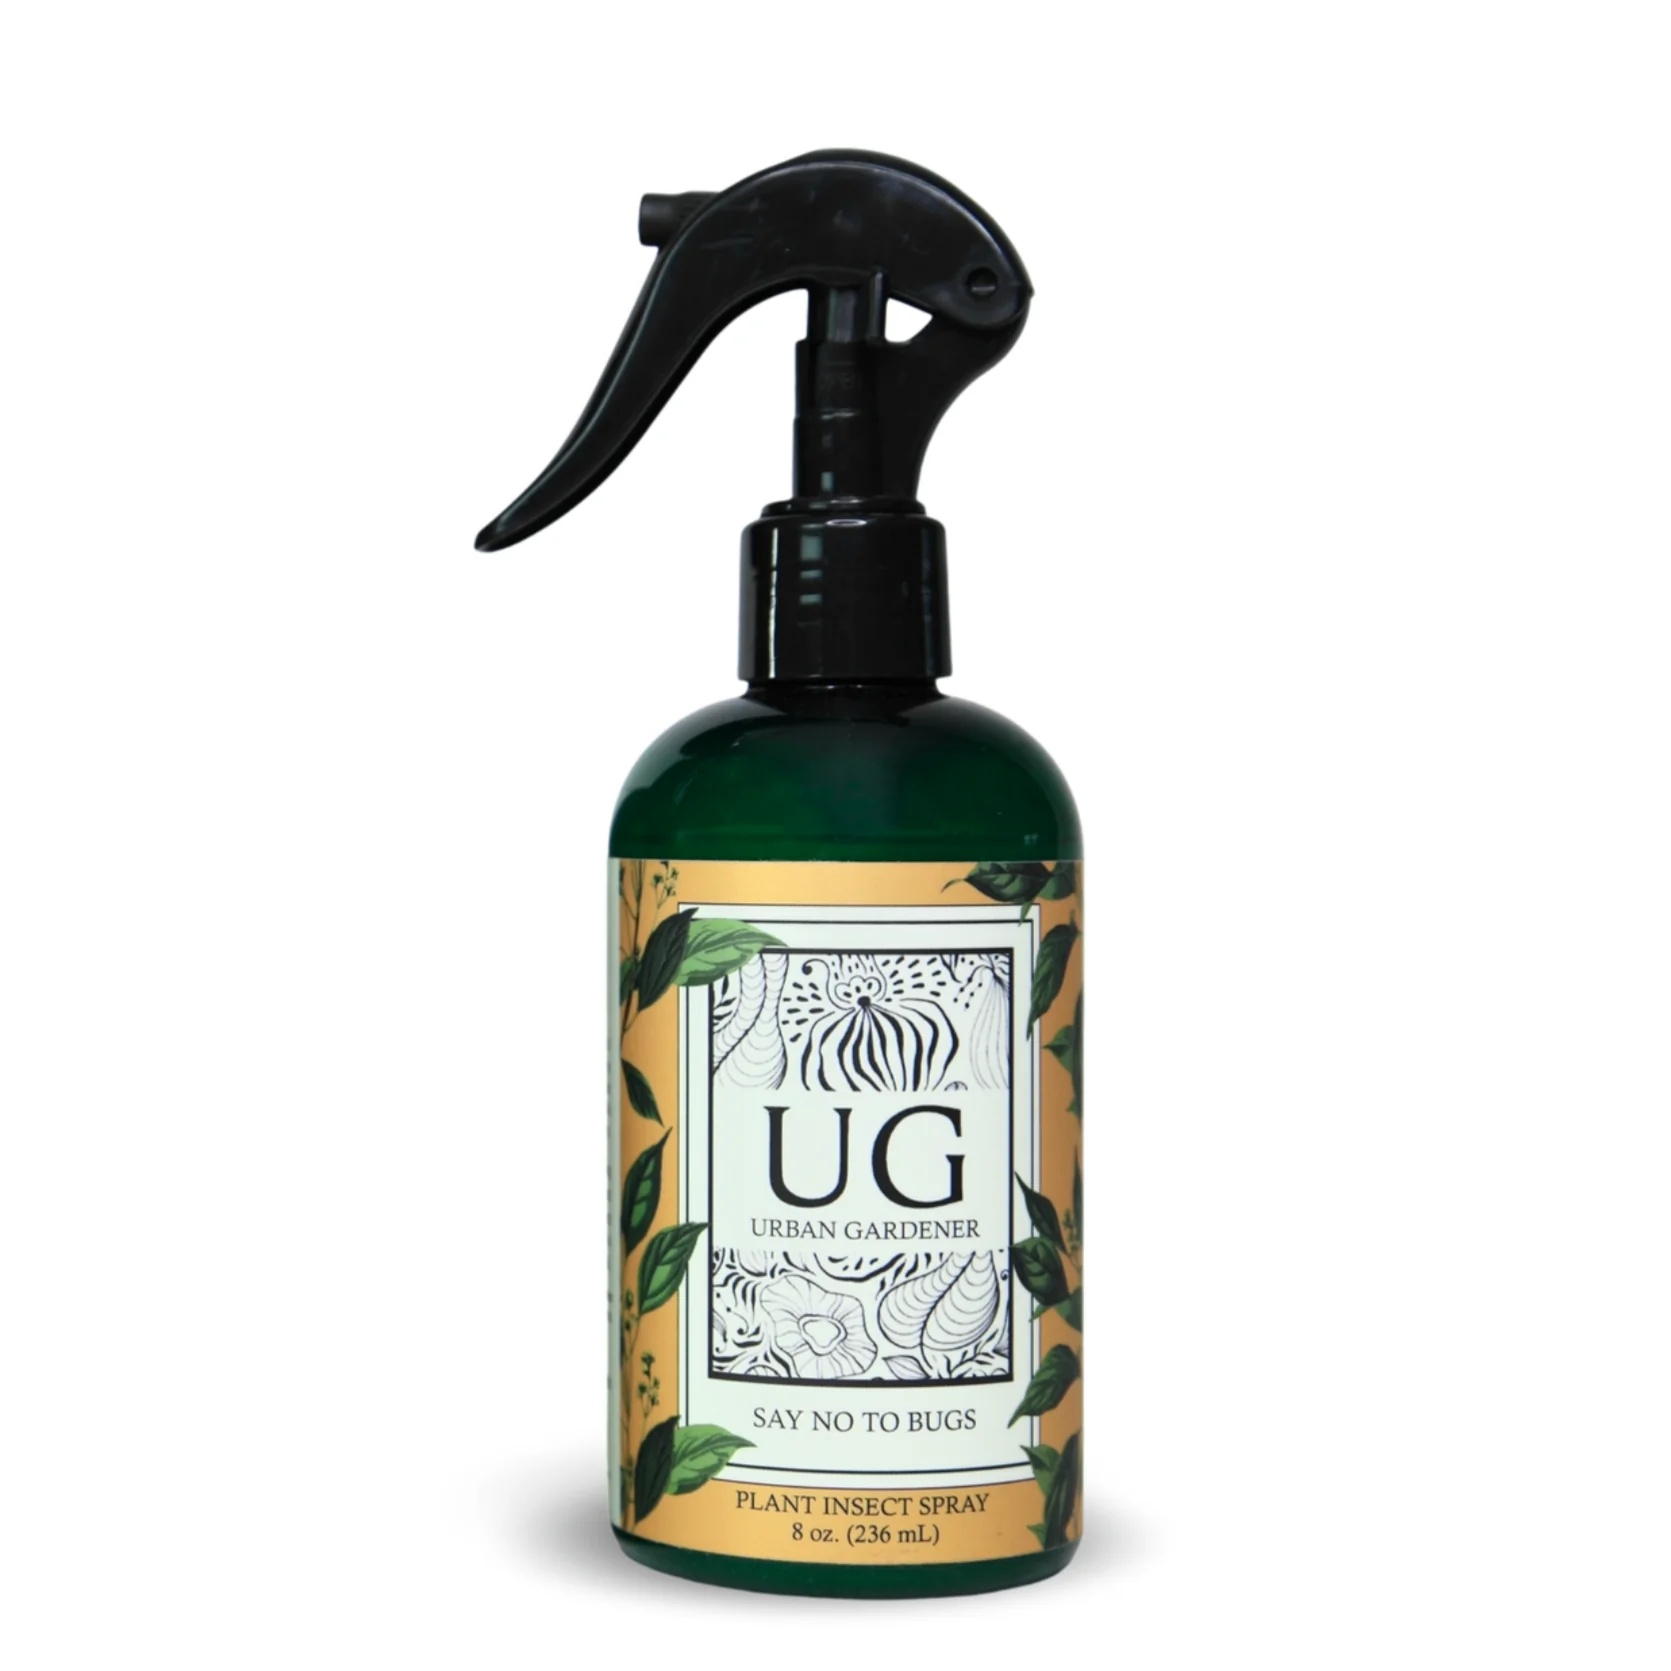
Urban Gardener 'Say No To Bugs'
Say No To Bugs - Powerful and Safe Insect Treatment REPELS, CONTROLS & TREATS INSECTS Say No To Bugs is an all-natural insect treatment for houseplants. It contains a powerful blend of essential oils, OMRI-certified soaps, and neem oil that work as an effective treatment for common household pests including mealybugs, fungus gnats, spider mites, aphids, and more. Applied to the top of the soil, it also fights fungus and can be used as a drench against root rot. Use on and around indoor plants as needed or twice per month as a preventative.
Brand: Pesches Garden Center
Category: Home & Garden > Household Supplies > Pest Control > Pesticides > Garden Insecticides